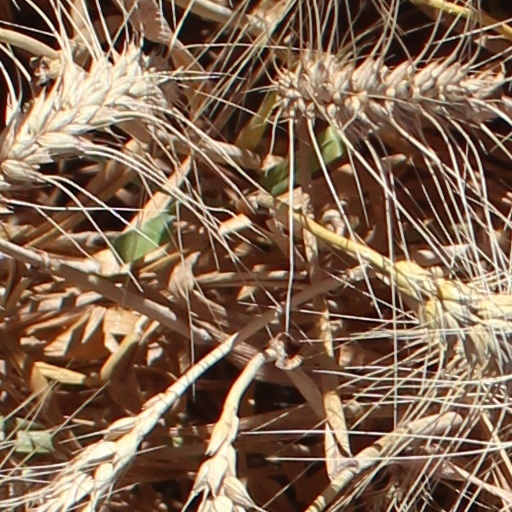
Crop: wheat